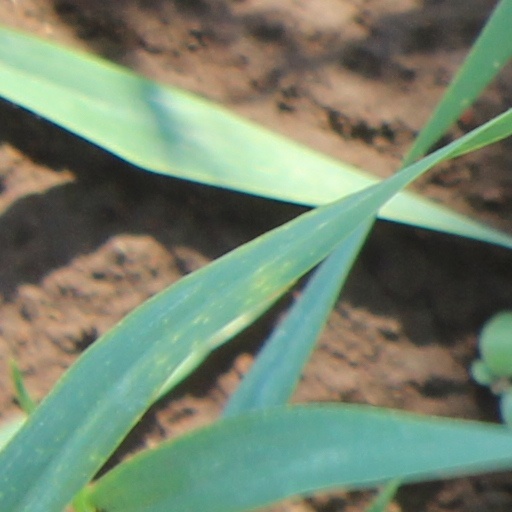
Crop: wheat